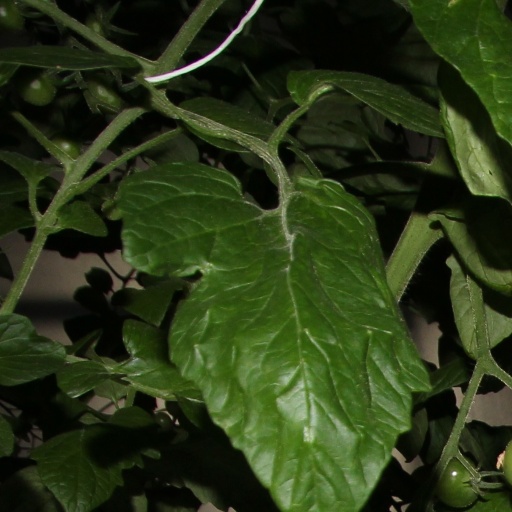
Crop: tomato